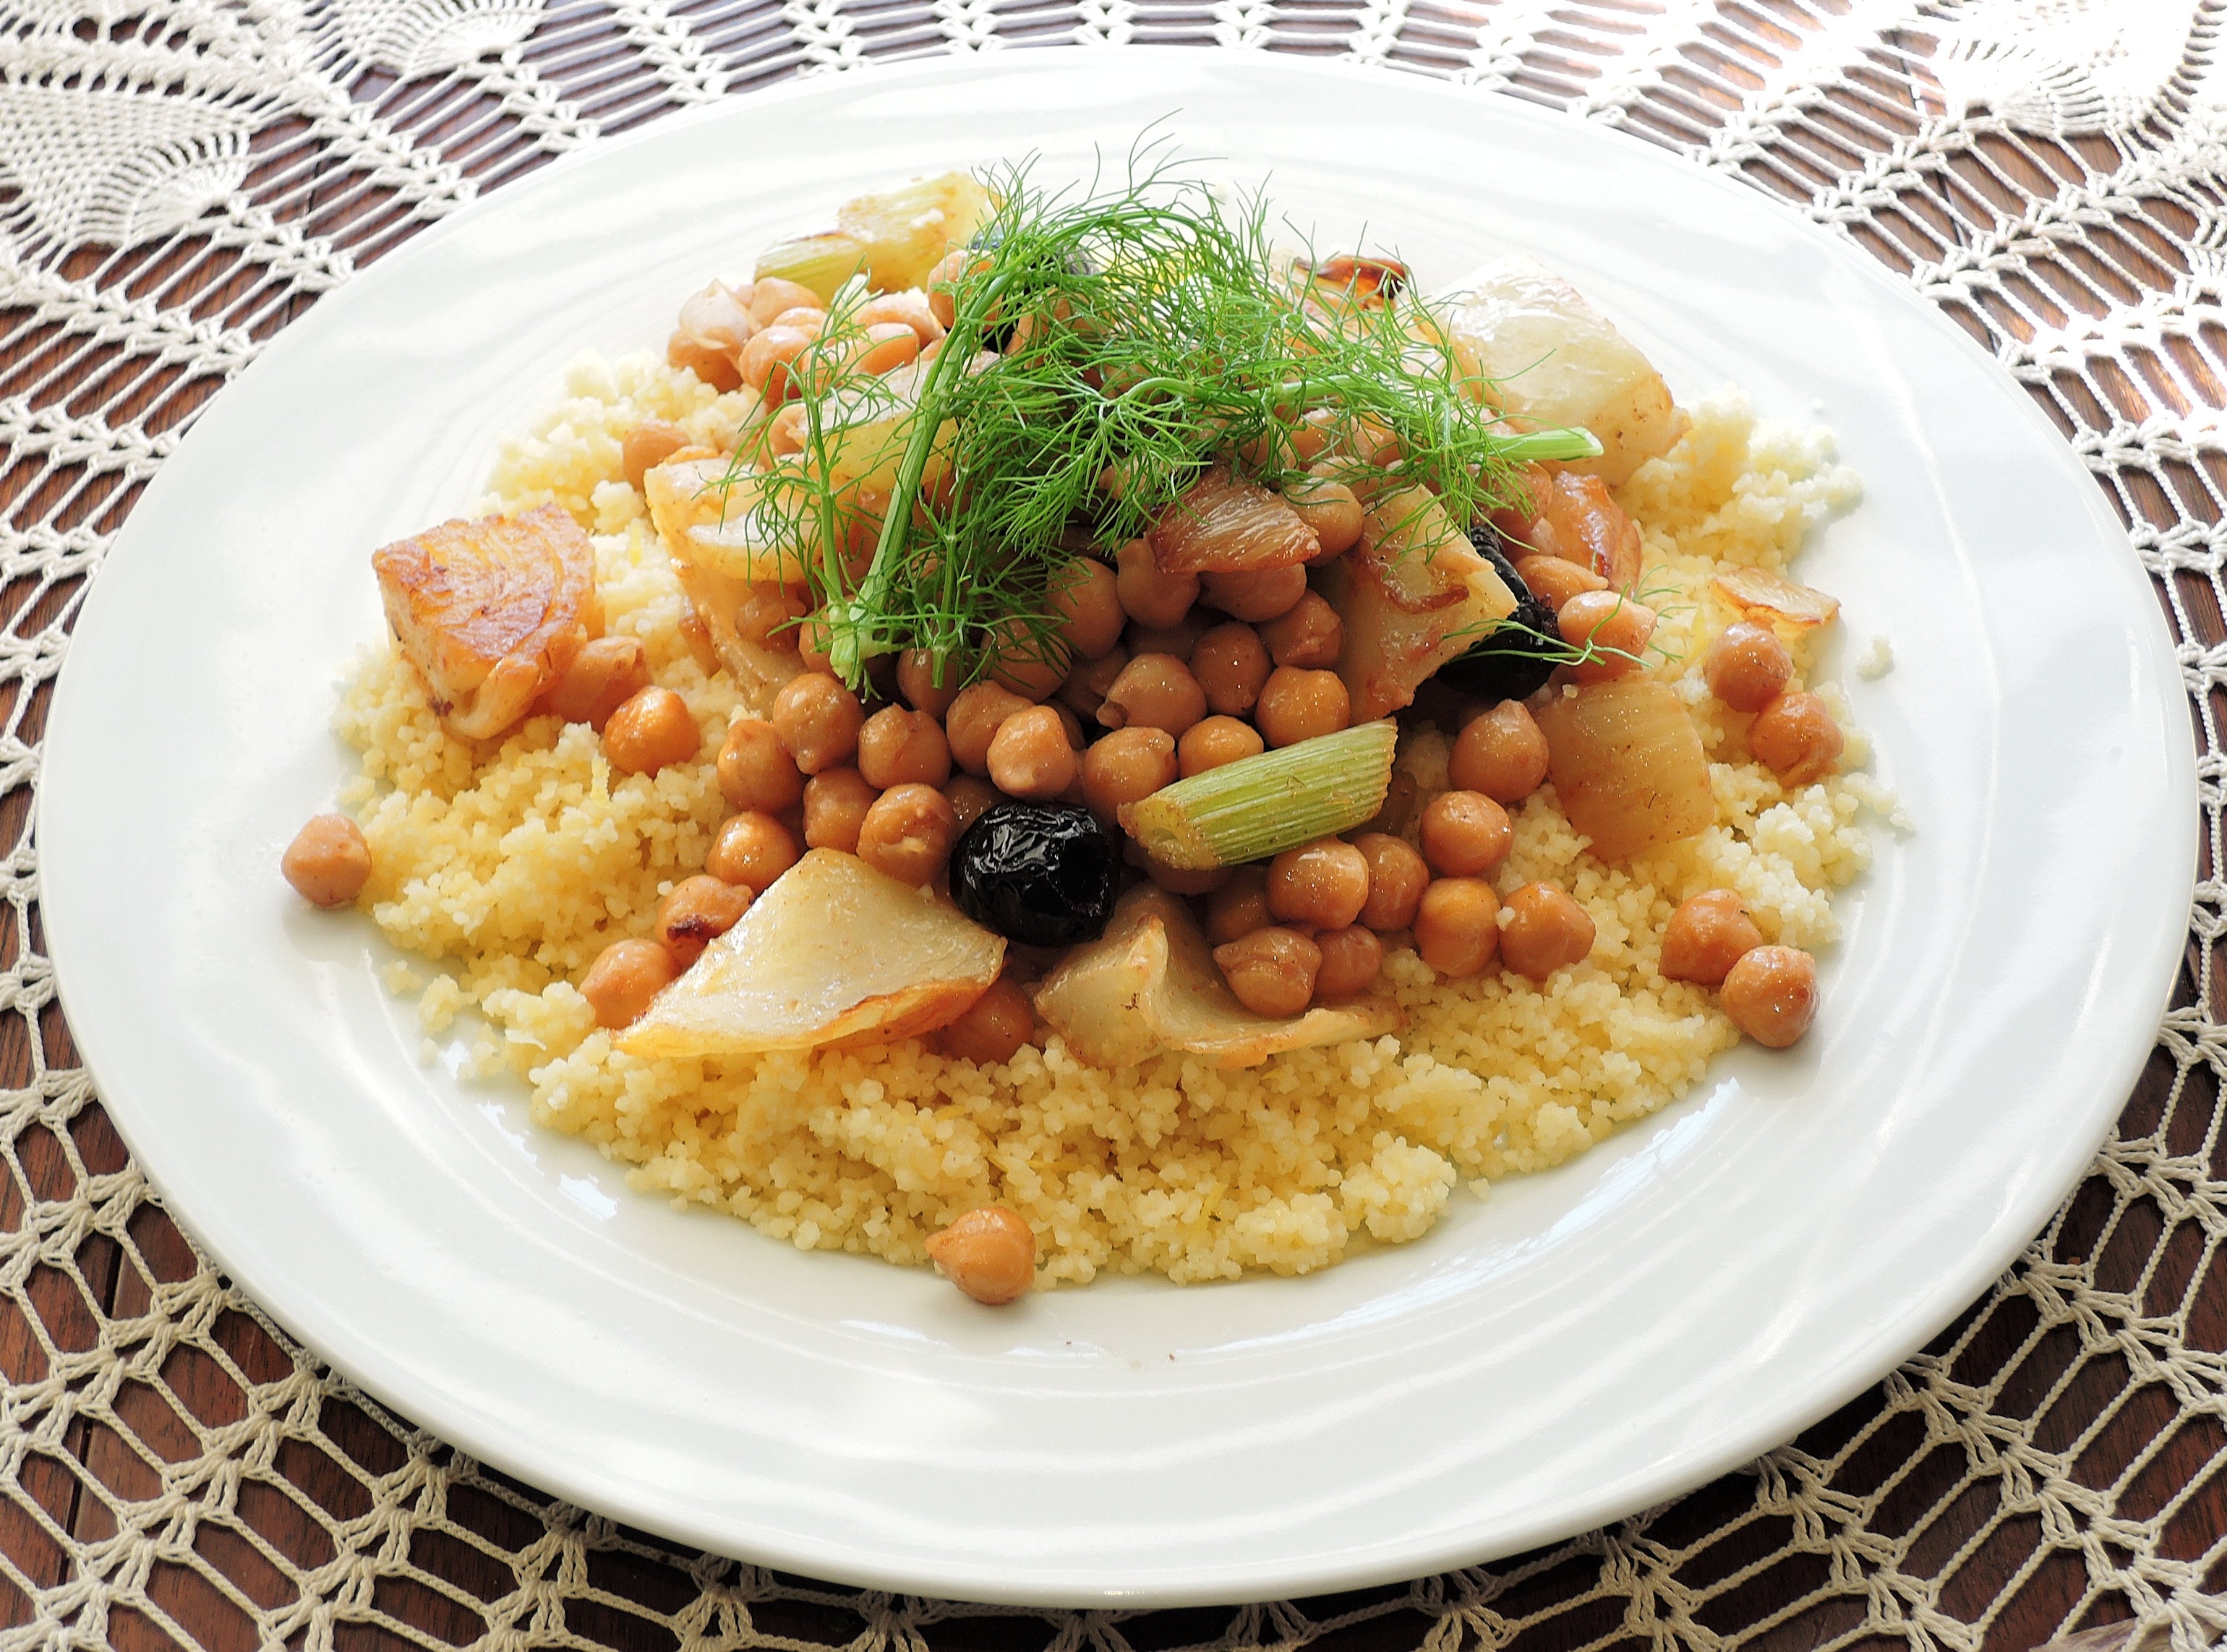
dish, meal, food, produce, vegetable, cuisine, asian food, olives, vegetarian food, curry, fennel, couscous, chick peas, citrus juice